Gomel Palace

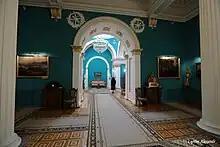
This interior exemplifies the Empire style

After the Russian Revolution the palace was nationalized to house a local museum. Paskevich's daughter-in-law Irina had to move from the palace into an ordinary flat. The buildings sustained heavy damage in the Russian Civil War and World War II. In late February and March of 2022 the palace was site of several negotiation sessions between Ukraine and Russia seeking a settlement of their ongoing war, which had begun on 22 February; these talks would come to naught.